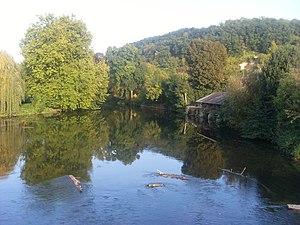
Le Loir à Lavardin
Lavardin est une commune française située dans le département de Loir-et-Cher en région Centre-Val de Loire. Ses habitants s'appellent les Lavardinoises et les Lavardinois.